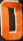
Number: 0